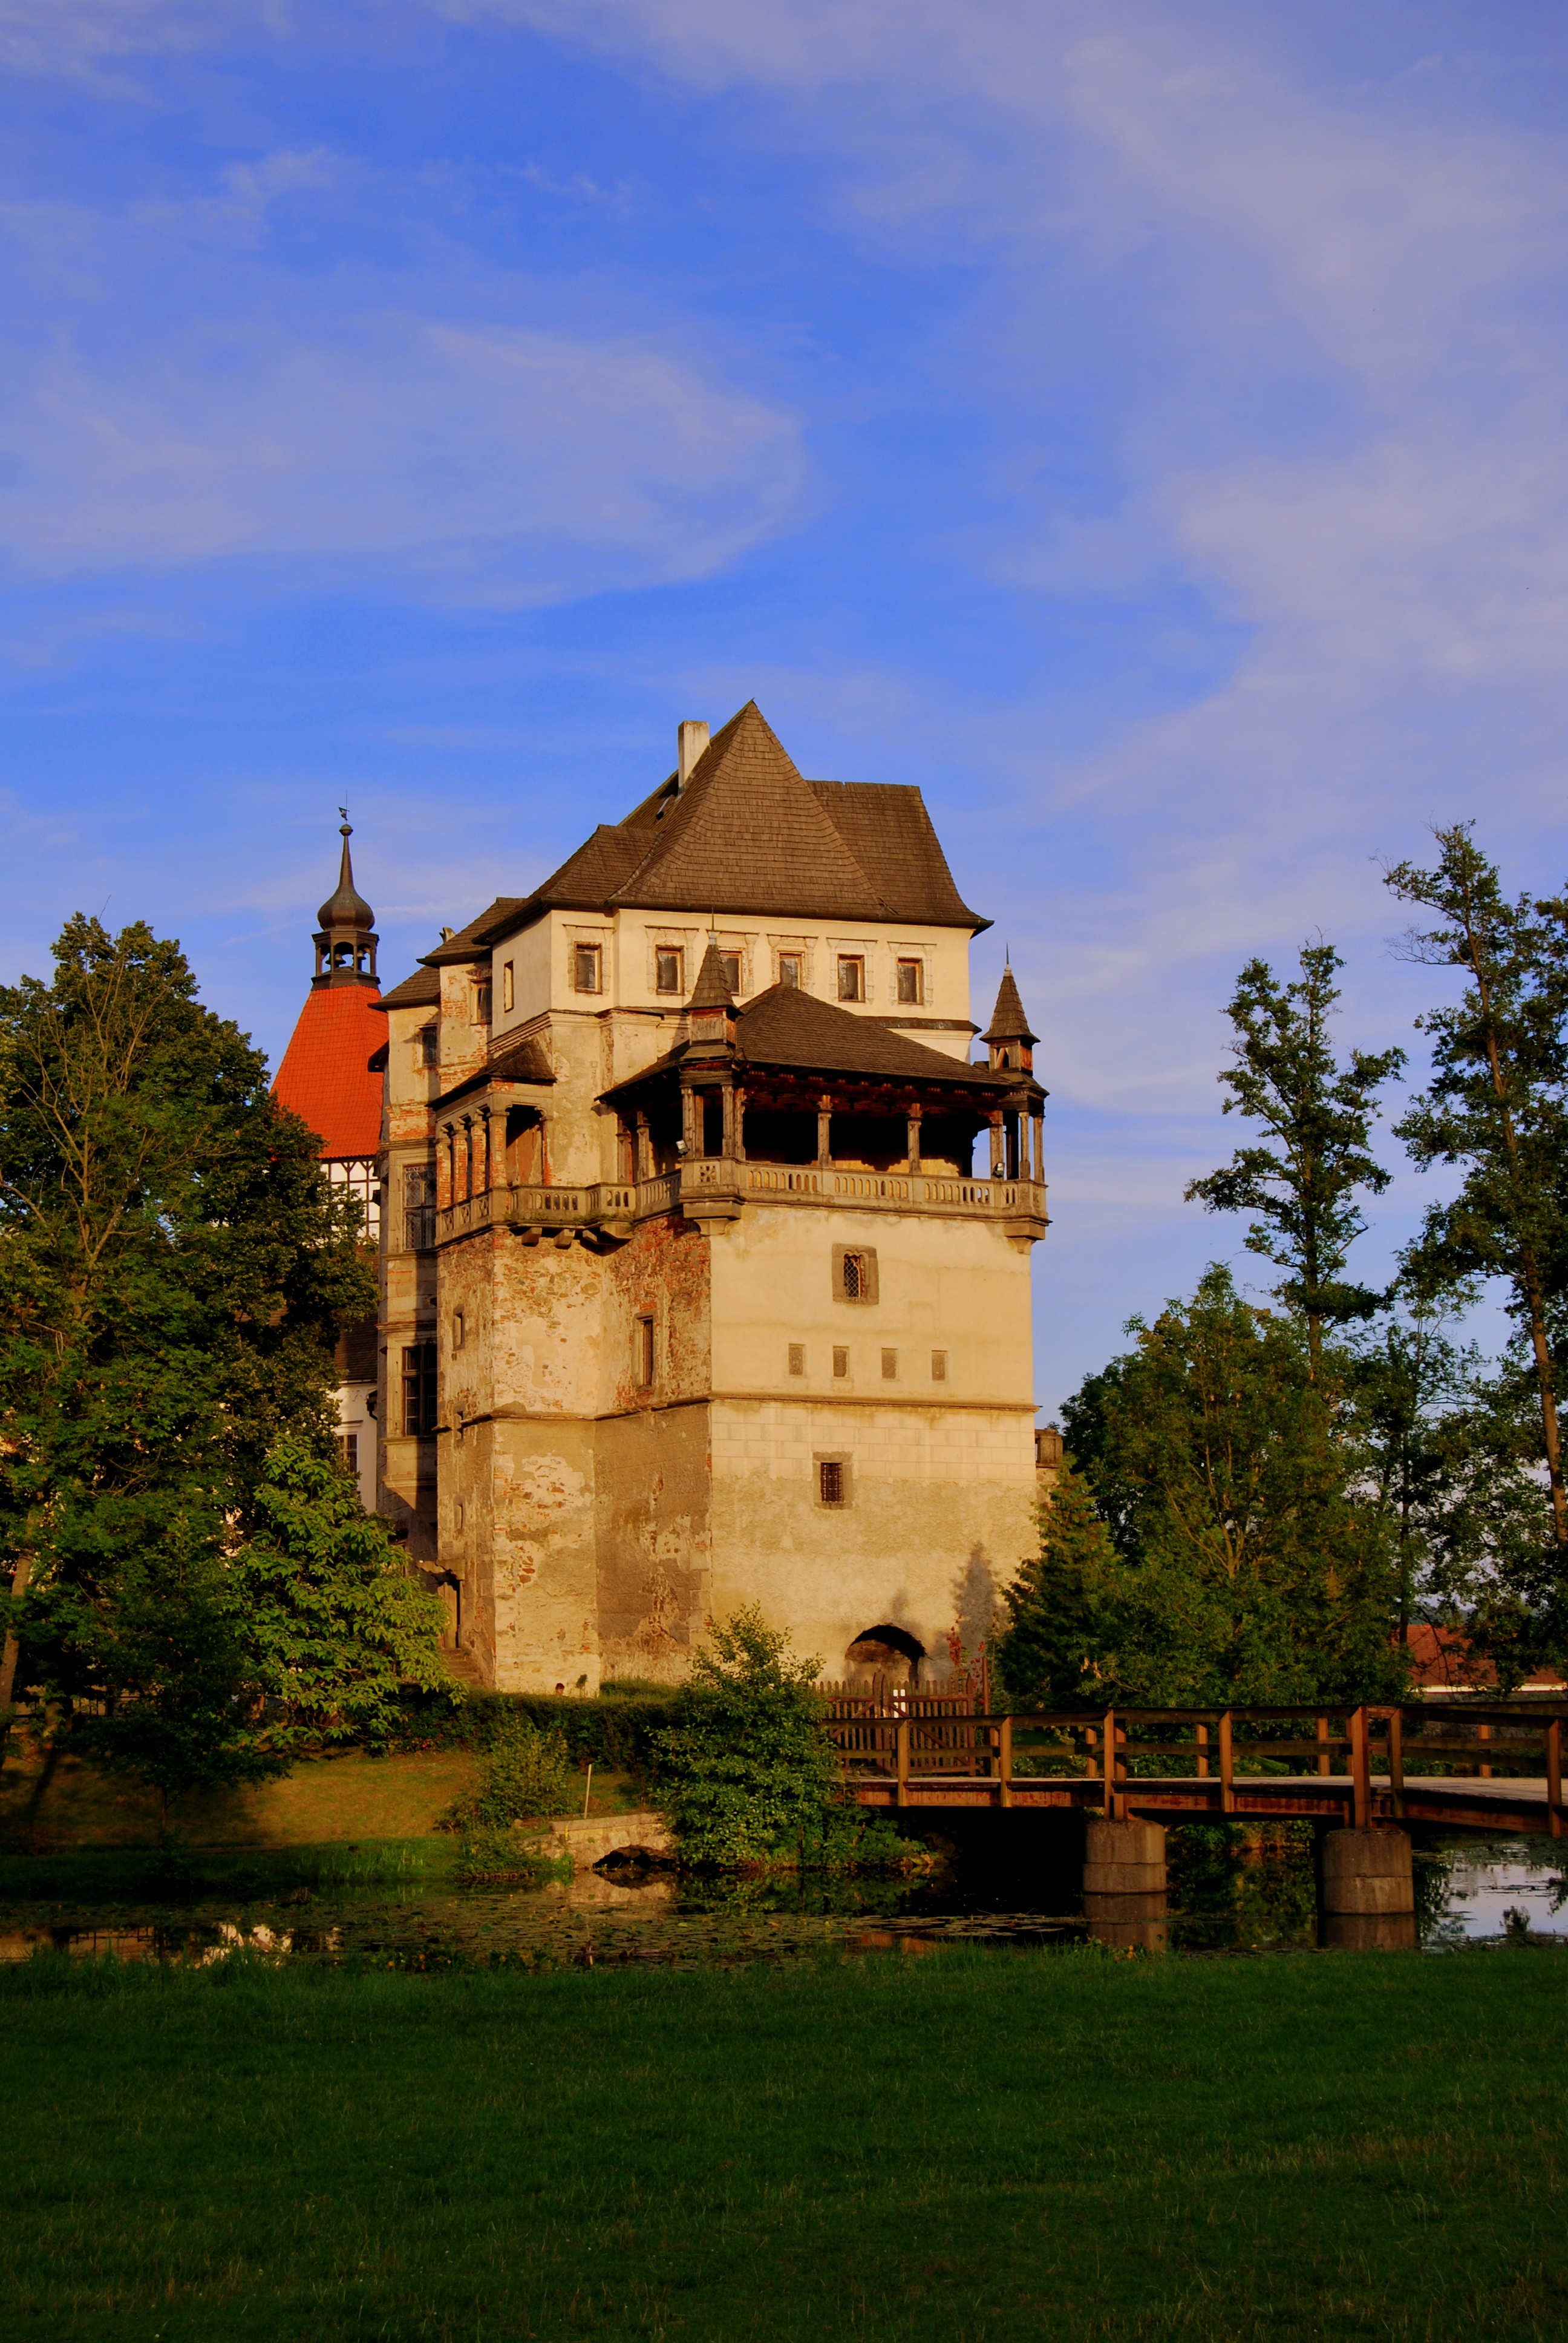
landscape, water, building, chateau, tower, autumn, romance, castle, monastery, estate, czech republic, rural area, blatn, water castle